Kiwa (crustacean)

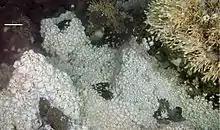
Population of "Kiwa" around a hydrothermal vent

The yeti crabs belong to the genus "Kiwa", which is the only genus in the family Kiwaidae. The genus is named for Kiwa, the god of shellfish in Polynesian mythology. The species are distributed across different locations.